Dnieper–Carpathian offensive

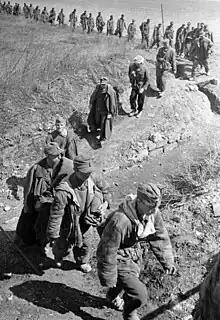
German POWs near Odessa, April 1944

Between late December 1943 and early May 1944, the Red Army troops defeated the strongest German force on the territory of the right-bank, western, and southern Ukraine, which was Army Group South and Army Group A, and forced the battered army groups to retreat 250–450 km to the west, into eastern Poland (Galicia) and Romania.